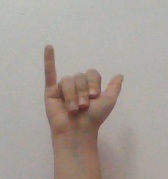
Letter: ya